Eikichi Araki

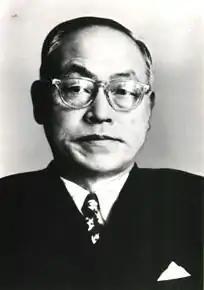

was a Japanese businessman and a central banker. He was the 17th and 19th Governor of the Bank of Japan (BOJ).